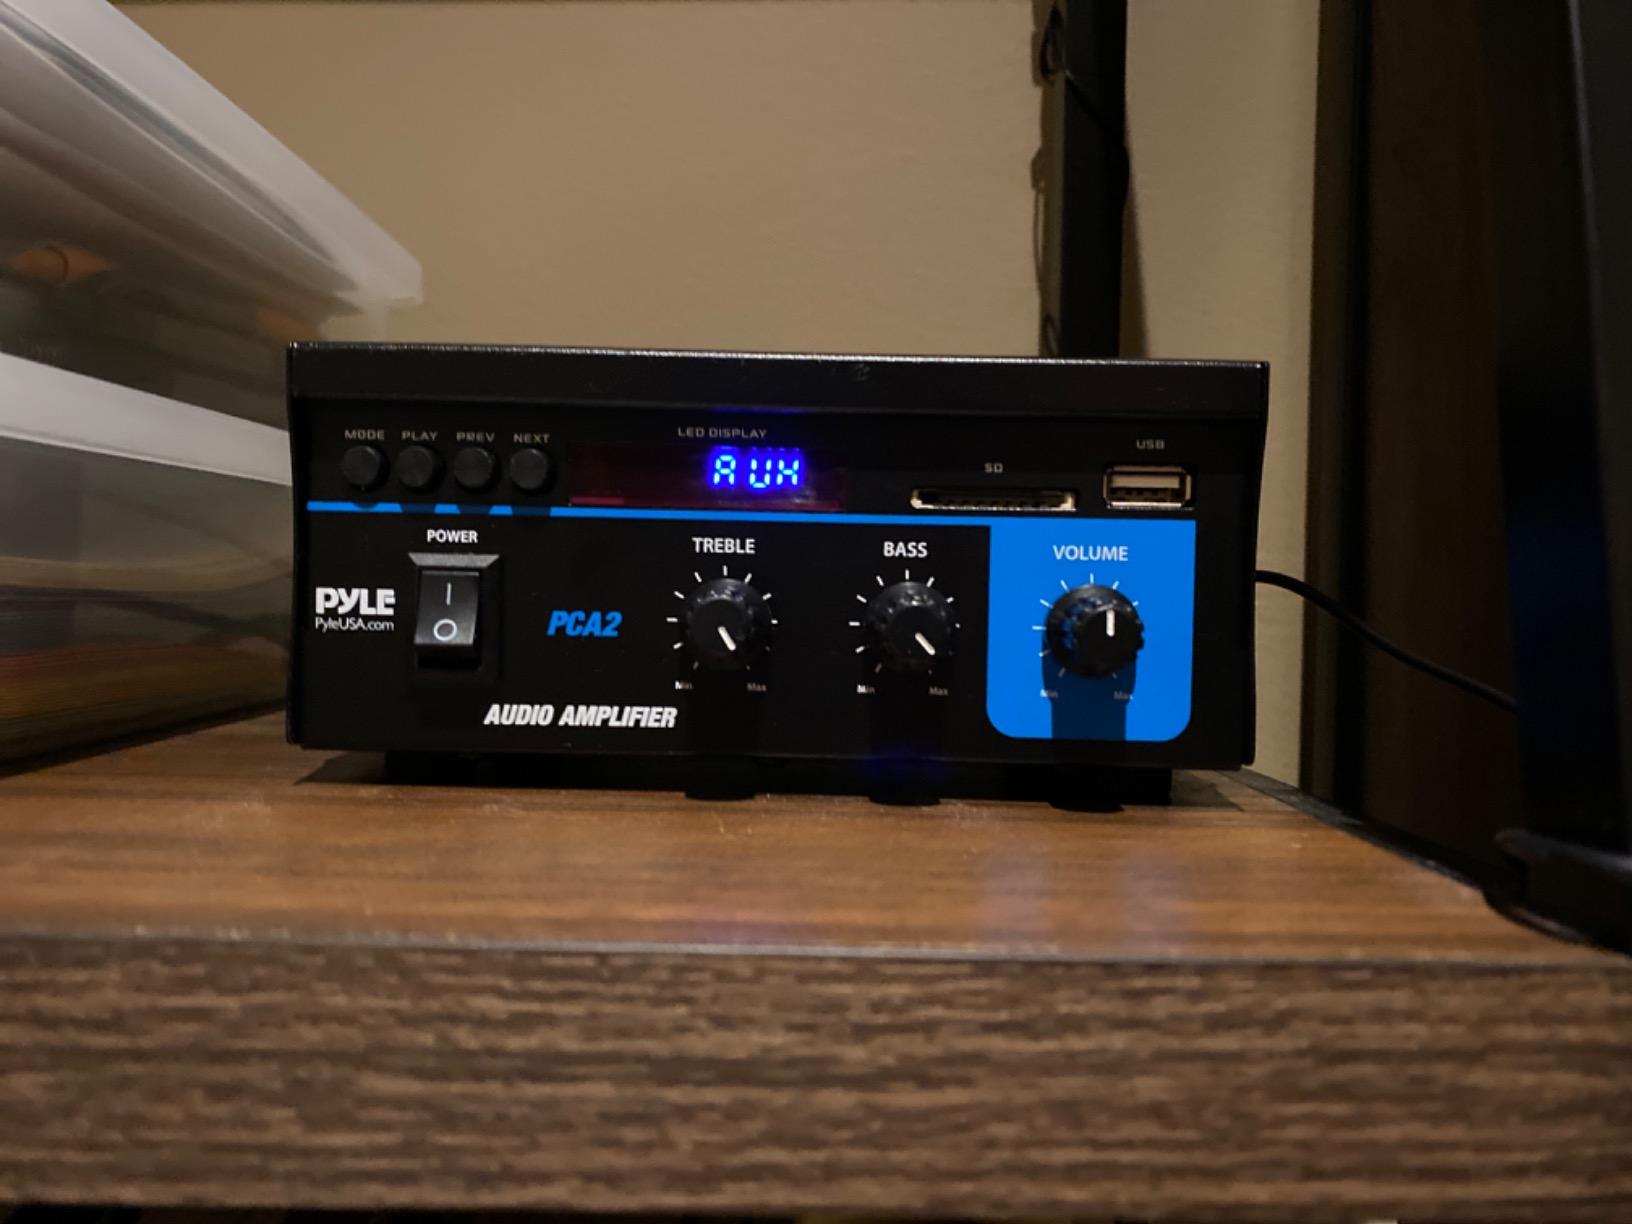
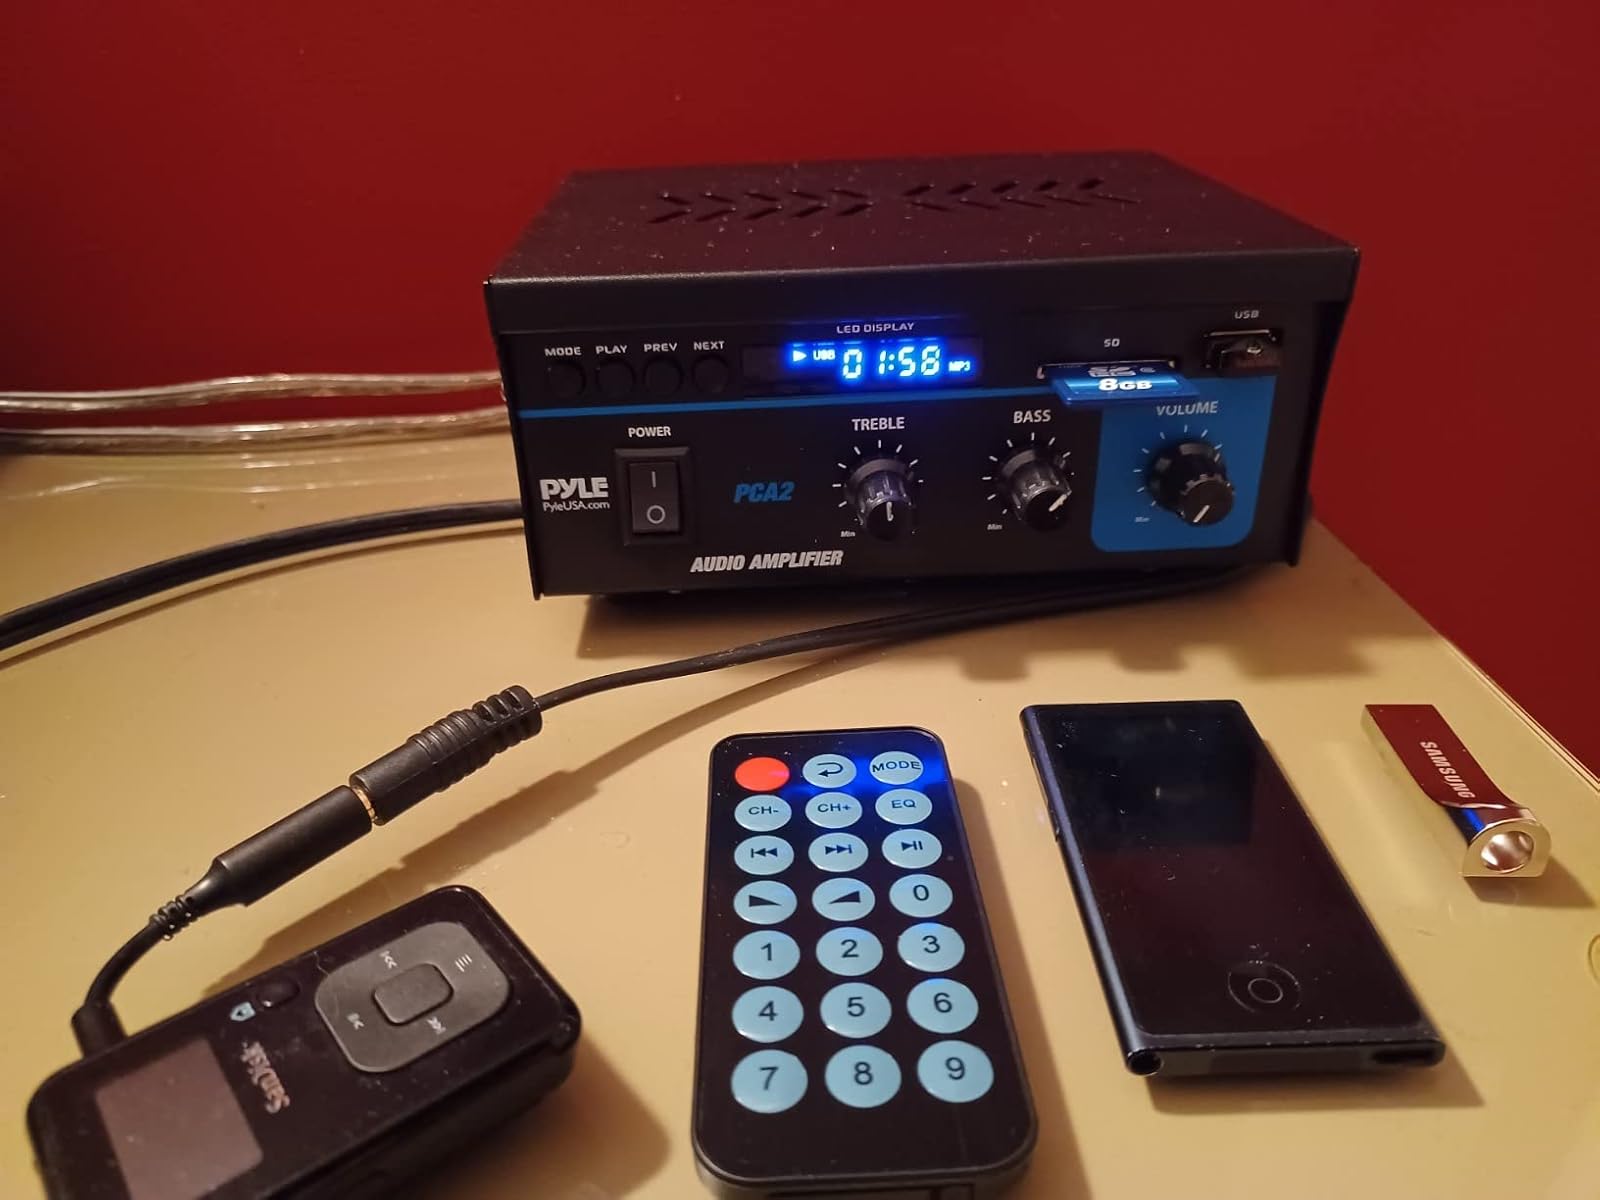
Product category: speaker
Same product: yes